St. Paul's United Methodist Church (Houston)

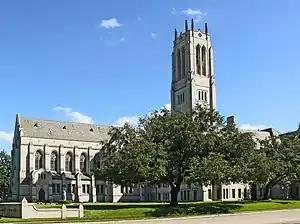
St. Paul's United Methodist Church from the corner of Binz and Main

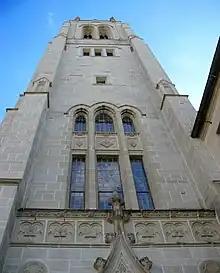
St Paul's United Methodist Church Tower

St. Paul's United Methodist Church is a congregation of the United Methodist Church, founded in 1906 and located in Houston, Texas, in the city's Museum District. St. Paul's is known for its traditional style of worship as embodied by its choir.